Tomita Station

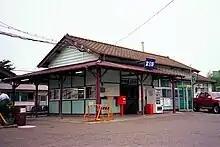
The station in October 1996 before rebuilding

Tomita Station opened on 18 February 1893. With the privatization of JNR on 1 April 1987, the station came under the control of JR East. A new station building was completed in March 1999.